Anesthesia

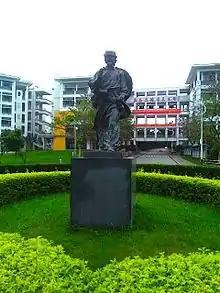
A statue in Guangdong Medical University in honor of Hua Tuo

Prior to the introduction of anesthesia in the early 19th century, the physiologic stress from surgery caused significant complications and many deaths from shock. The faster the surgery was, the lower the rate of complications (leading to reports of very quick amputations). The advent of anesthesia allowed more complicated and life-saving surgery to be completed, decreased the physiologic stress of the surgery, but added an element of risk. It was two years after the introduction of ether anesthetics that the first death directly related to the use of anesthesia was reported.